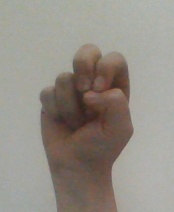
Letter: gaaf